Show hunter (British)

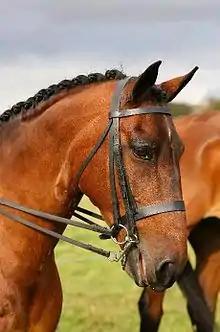
A show hunter correctly plaited and wearing an appropriately "workmanlike" double bridle.

The show hunter is a type of show horse commonly seen at equestrian events across Britain. The British "show hunter" is shown primarily on the flat, while the "working hunter" must also jump a series of rustic fences (see also the horses called "show hunters" in the USA).